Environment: real
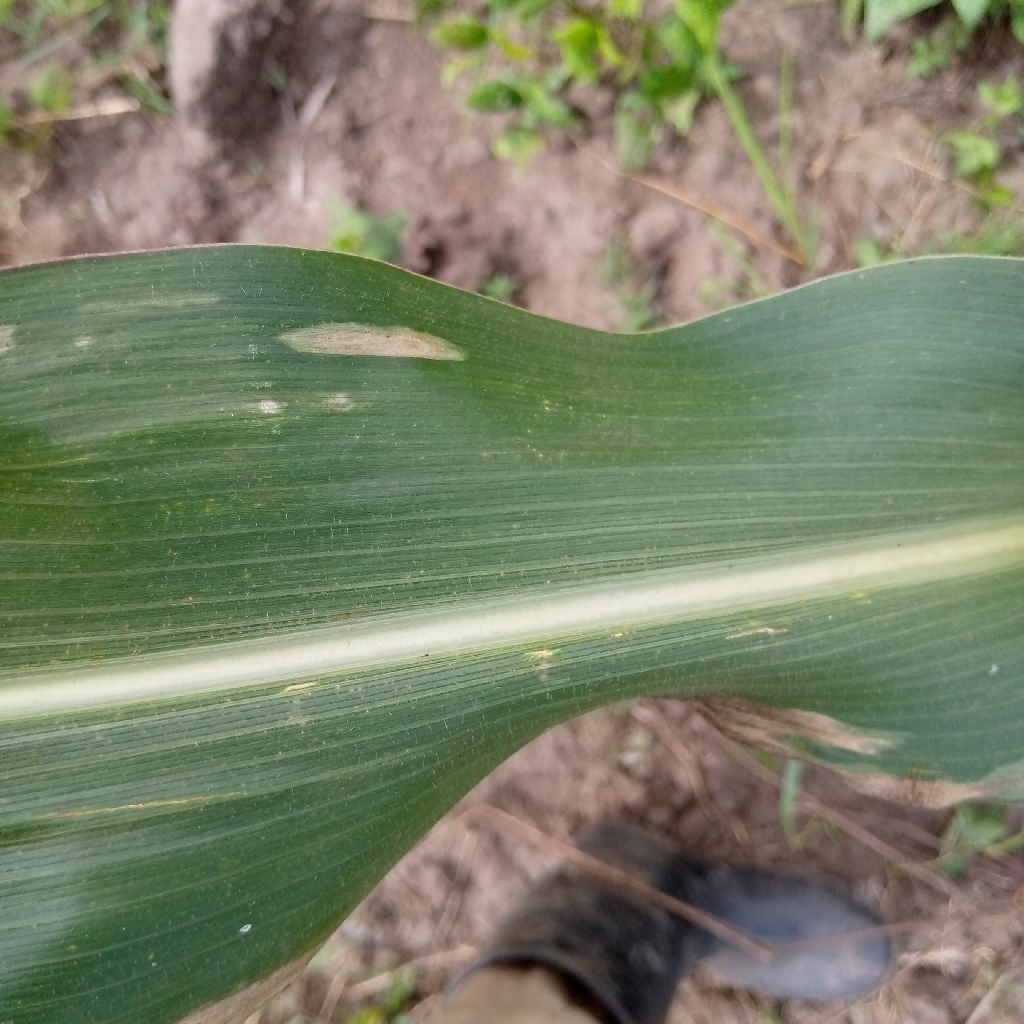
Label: northern_corn_leaf_blight